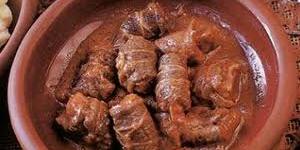
bicteces enrollados